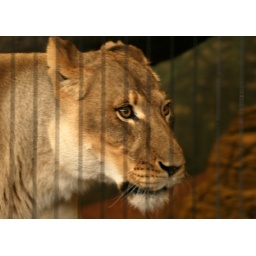
A lion in the big cat house at Lincoln Park Zoo comes right up against the bars of its cage.